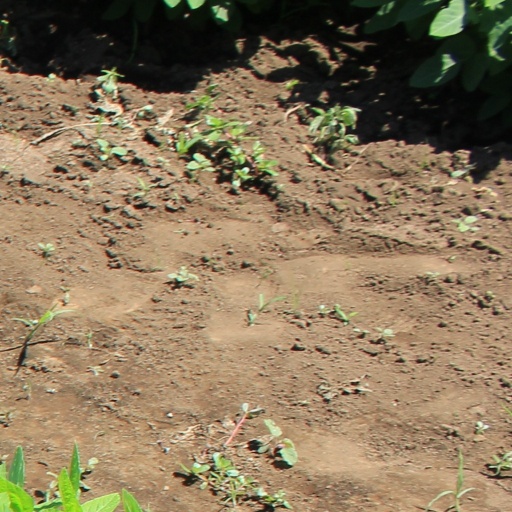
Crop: soybean